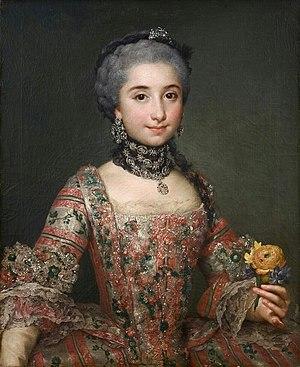
José Augustin Llano y la Quadra est un homme politique et diplomate espagnol.